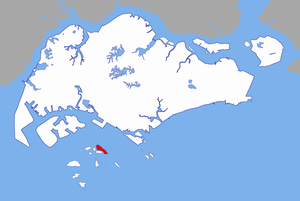
Pulau Bukom est une île située dans le Sud de l'île principale de Singapour.